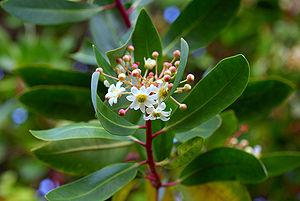
Drimys winteri est une espèce d'arbre angiosperme et sempervirent de la famille des Wintéracées originaire du sud-ouest de l'Argentine et du centre-sud du Chili. Il est appelé Drimys de Winter, Écorce de Winter, Cannelle de Magellan, mais aussi Foye ou Canelo. Il existe une sous-espèce : Drimys winteri var. andina. Utilisé comme arbre d'ornement, il contient une résine aromatique dans son écorce qui possède des propriétés médicinales.
Le parc national Tierra del Fuego est un parc national d'Argentine créé en 1960, dans le but de sauvegarder et de préserver un milieu naturel, sa faune et sa flore d'un territoire montagneux de type sub-antarctique. Le parc d’une superficie de 63 000 hectares, est situé au sud-ouest de la province argentine de Terre de Feu, Antarctique et Îles de l'Atlantique Sud, en Patagonie, à 10 kilomètres environ à l'ouest du centre-ville d'Ushuaïa. C'est le parc national le plus austral d'Argentine. Le relief est principalement montagneux et présente une partie côtière donnant sur le canal Beagle. Son point le plus haut culmine à 1 470 mètres. Ouvert au public sur seulement 2 000 hectares, le parc a accueilli près de 260 000 visiteurs en 2009.
La Patagonie, également appelée « Le Grand Sud », désigne une région géographique appartenant au cône Sud située dans la partie méridionale de l'Amérique du Sud et partagée entre une partie chilienne à l'ouest et une partie argentine à l'est. La Patagonie comprend donc principalement le sud de l’Argentine et le sud du Chili, pour une superficie d'environ 800 000 kilomètres carrés. Ces deux régions, séparées par la cordillère des Andes, abritent des paysages contrastés de montagnes, de glaciers, de pampa, de forêts subpolaires, de littoraux, d'îles et d'archipels. Elles sont habitées depuis plus de dix mille ans par les Sud-Amérindiens, tels les Mapuches, et ont été décrites pour la première fois par l'Italien Antonio Pigafetta dans son récit, publié en 1525, de la première circumnavigation, une expédition entreprise par le navigateur portugais Fernand de Magellan et achevée, après la mort de celui-ci, par l'espagnol Juan Sebastián Elcano. Après une colonisation lente et difficile, une partie de la population autochtone aujourd'hui est métissée qu'on peut qualifier de « sudaméricano-européenne ».